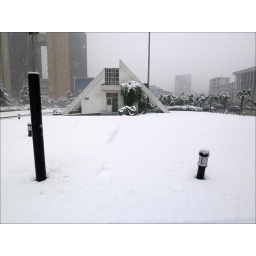
I think the birds are in that building - not sure though.